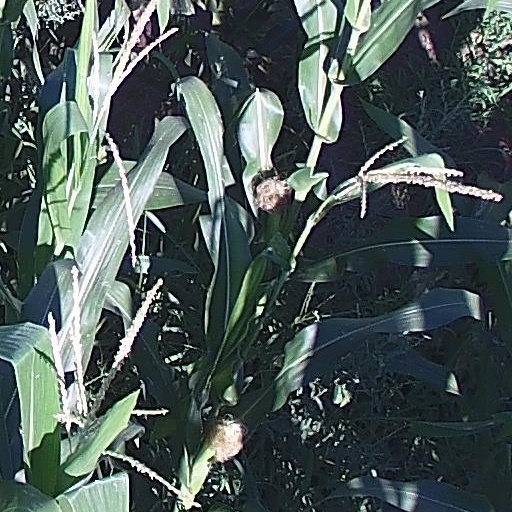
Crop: maize; corn